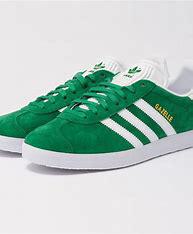
Brand: Adidas
Model: Gazelle Bold